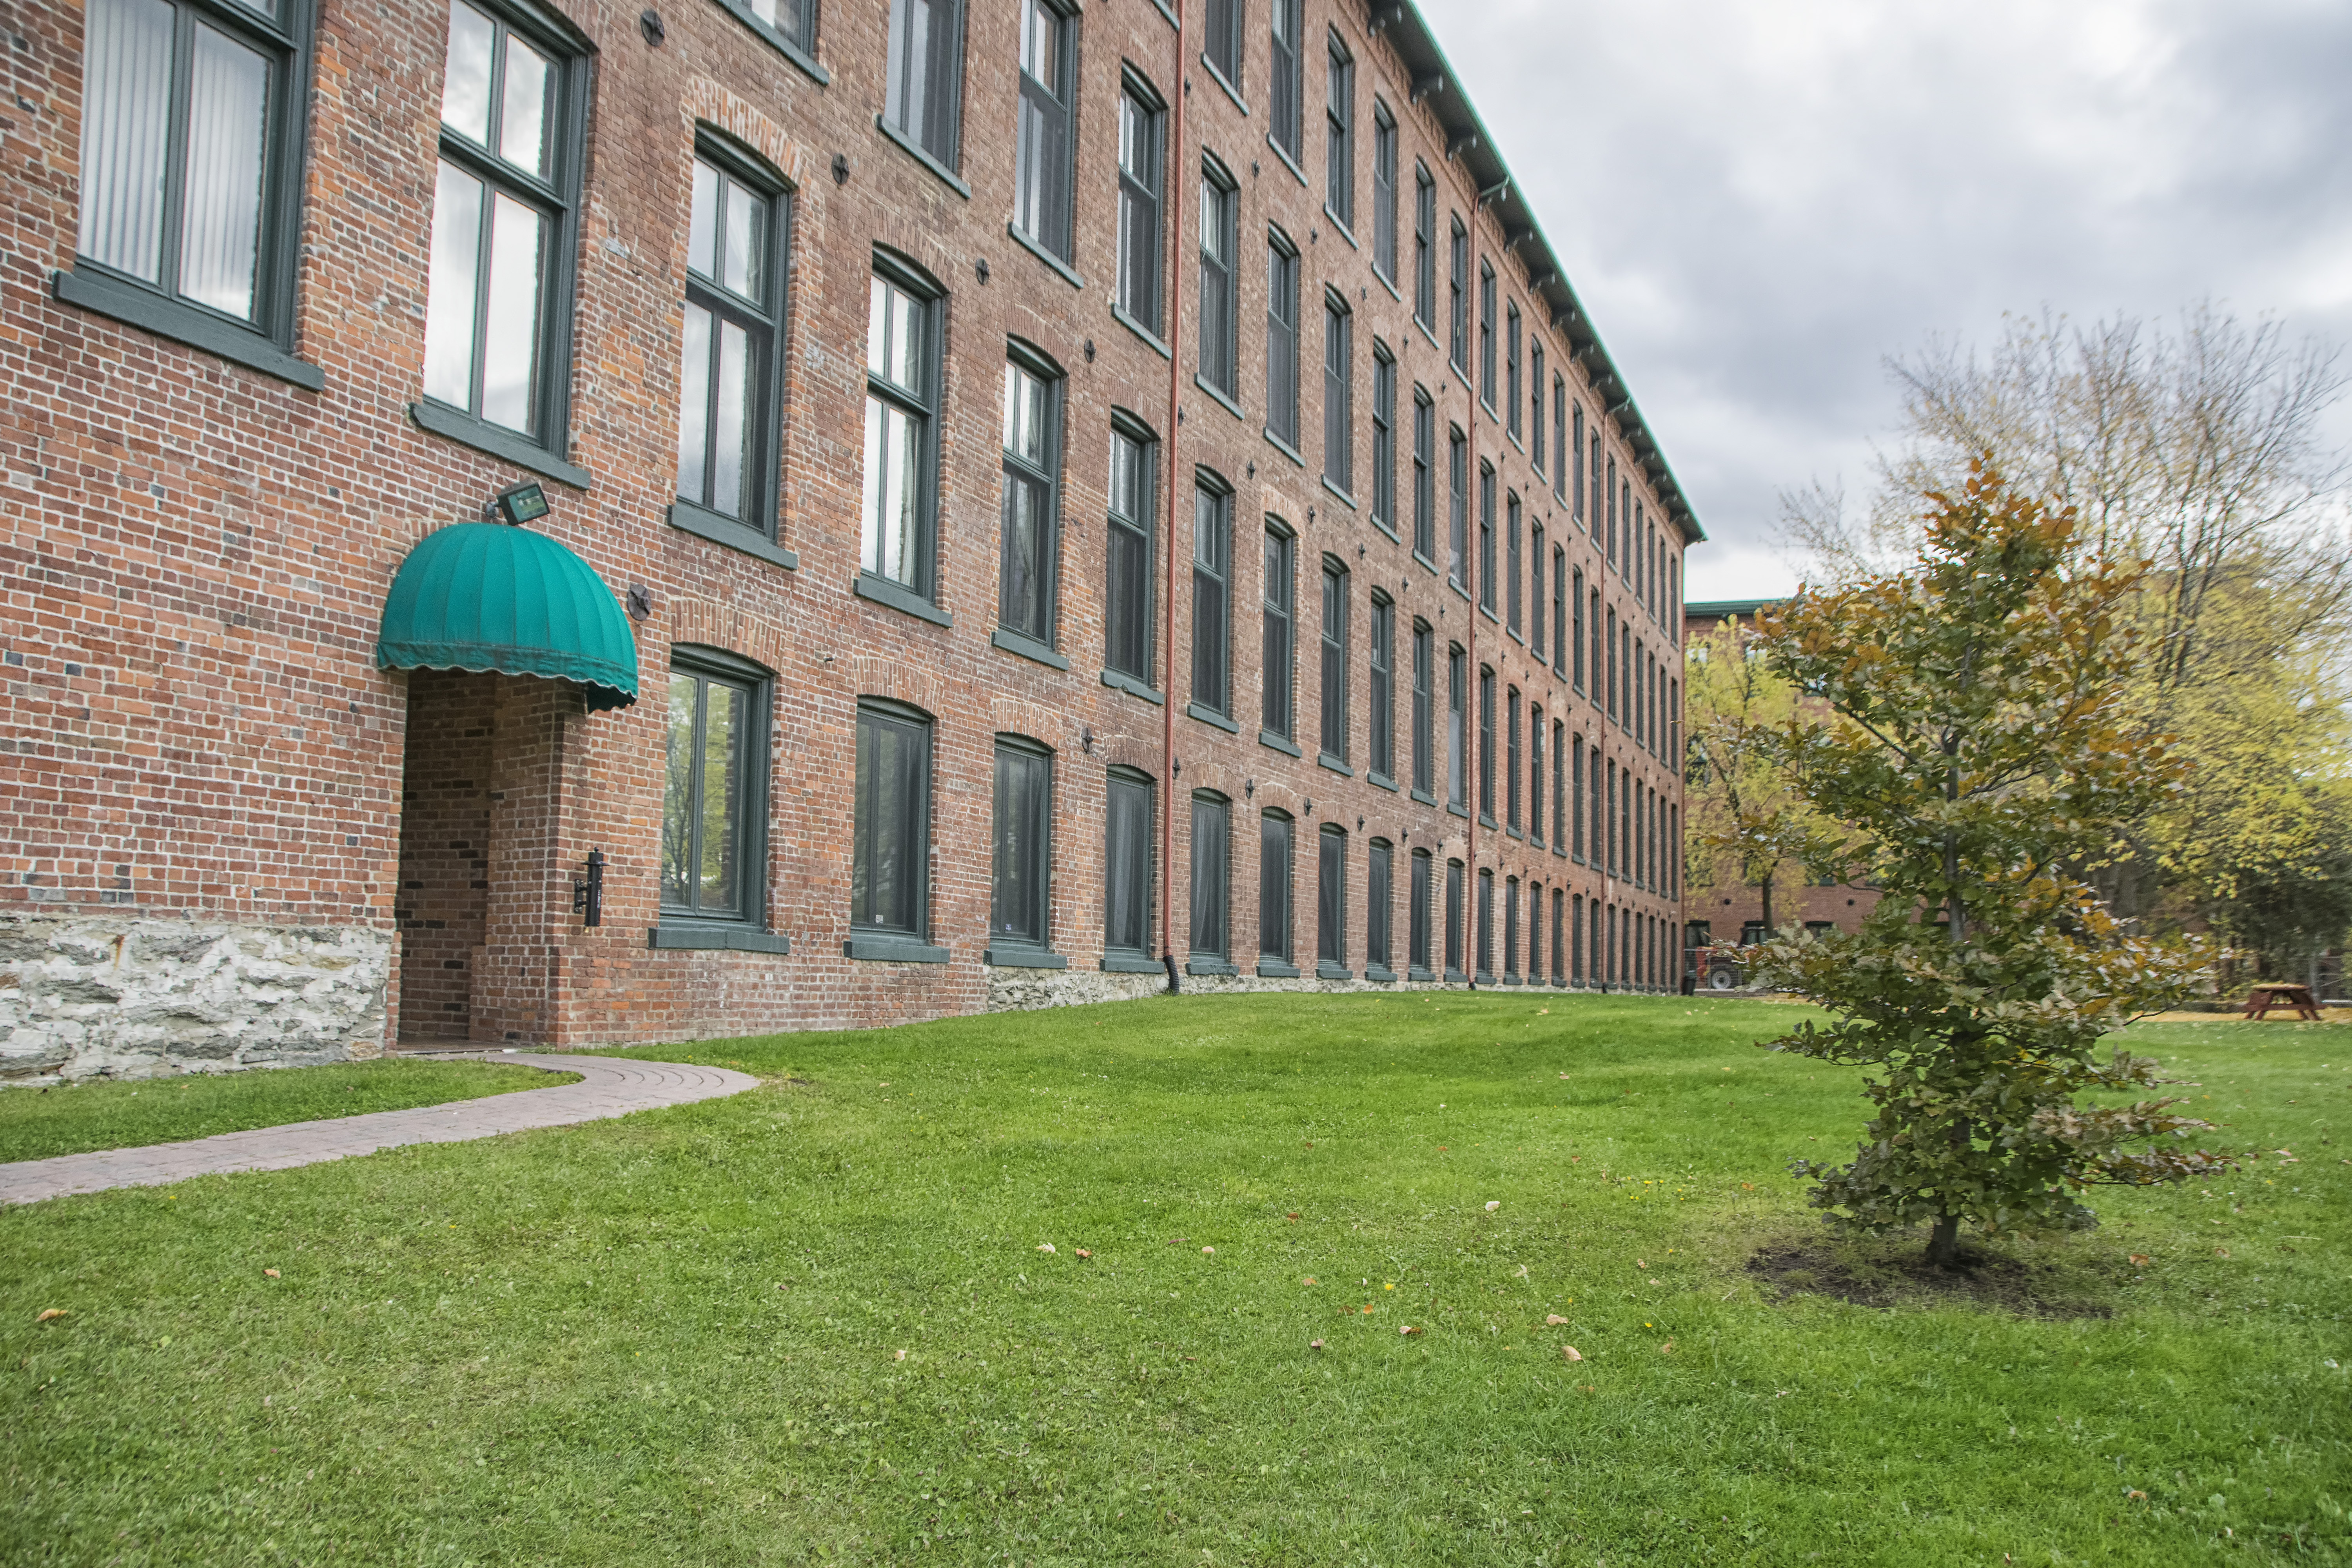
nature, grass, architecture, lawn, house, building, home, wall, backyard, facade, property, garden, canada, estate, quebec, yard, sherbrooke, neighbourhood, real estate, residential area